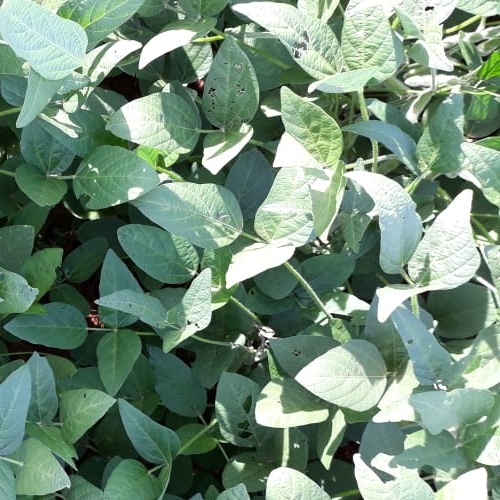
Label: Caterpillar